Norfork Dam

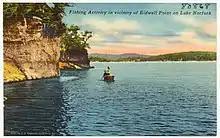
Fishing activity in vicinity of Bidwell Point on Lake Norfolk

The construction contracts for the dam were awarded to the Morrison-Knudsen company and the Utah Construction Company. Both companies had participated in the construction of the Grand Coulee Dam and Hoover Dam. Construction began in the spring of 1941 with the removal of of earth to expose the bedrock foundation and an additional had to be removed to stabilize it. This was accomplished using draglines and power shovels. Most of the smaller aggregate used in construction was removed from the sand and gravel bars of a twenty-mile (32 km) section of the White River. A quarry and crushing plant was required to create nearly 800,000 tons of larger aggregate. Between thirty-five hundred and four thousand people came to witness the first blast to be made on Norfork Dam. Touted by advertisers as the biggest blast in the world; many of the spectators were sorely disappointed when the blast finally occurred. They had been made to believe that the entire cliff was going to be blown away. After the event, construction officials said no one had ever intended to do this and apologized for the disappointment (Blevins; Scott).